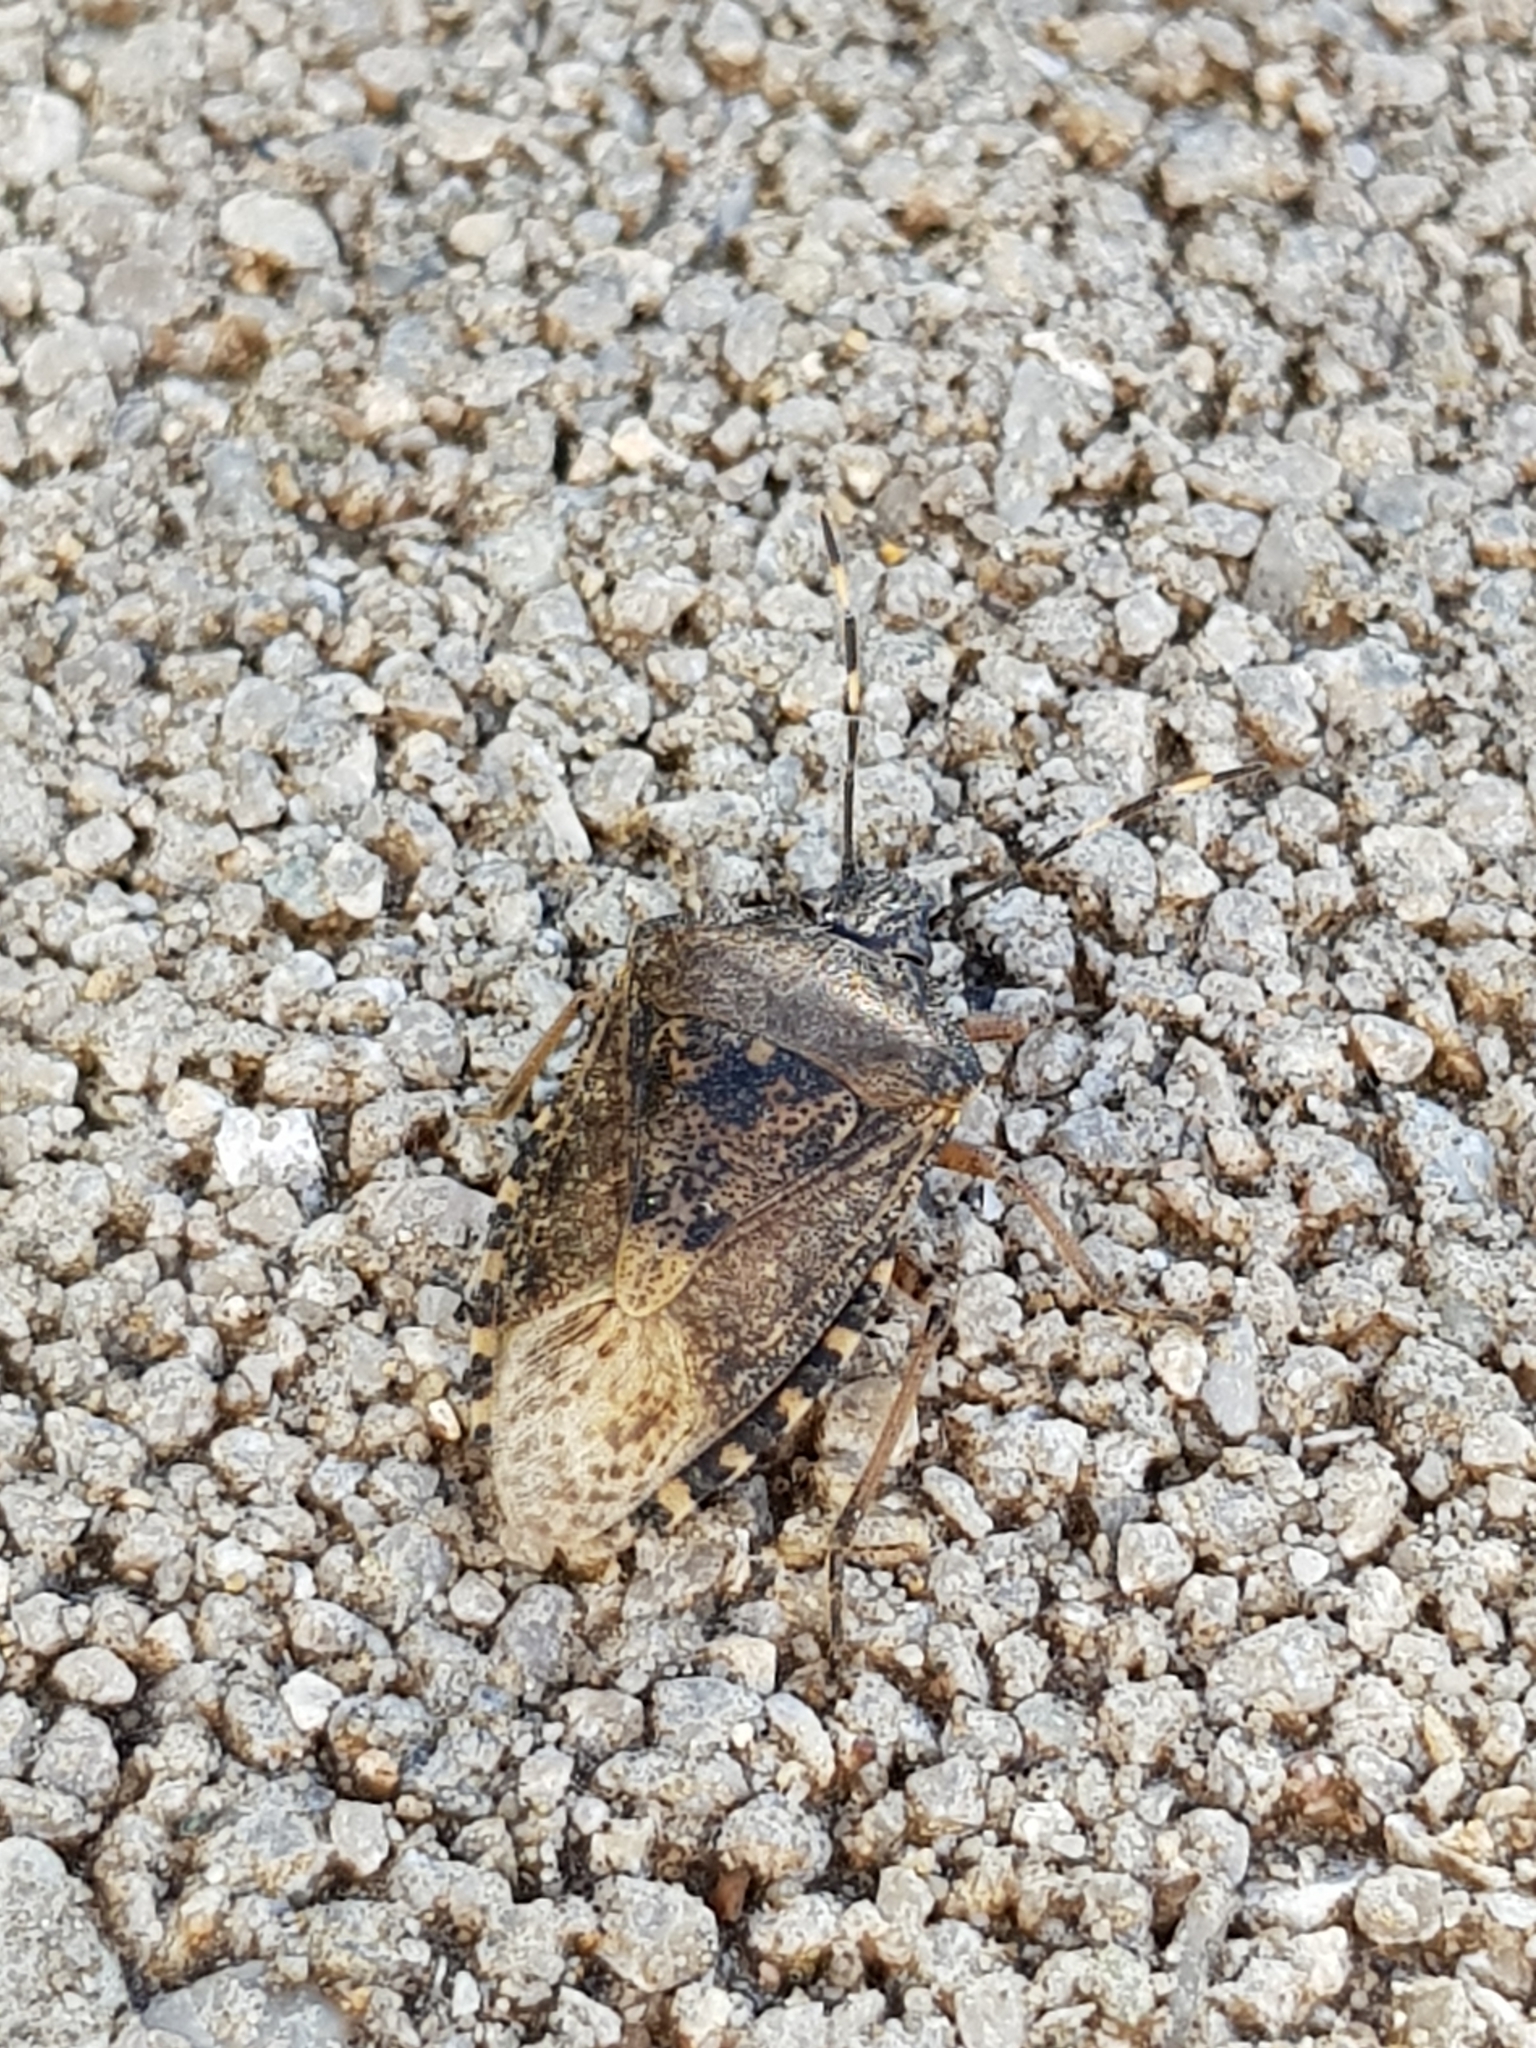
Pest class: stink_bug